Fiolstræde 18

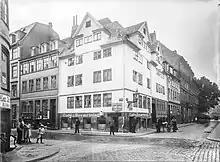
The building photographed by Johannes Hauerslev.

The building was home to 40 residents at the 1860 census. Julius Lund, a master tailor, resided in the building with his wife Albertine Sophie Lund, their foir-year-old son and one lodger. Diderich Jacob Forbæch, a pharmacist, resided in the building with his wife Alise Sophie Forbæch and their 25-year-old son. Carl F. Nielsen, a ship builder, resided in the building with his wife Aanna Nielsen and two lodgers. Poul Christensen, a joiner, resided in the building with his wife Chatrine Christensen, their two foster children (aged 10 and 15). Johan Peter Mathisen, a brick-layer, resided in the building with his wife Severine Christiane Mathisen and their three children (aged one to seven). Peter Jensen, a man in his 30s (profession unknown), resided in the building with his wife Caroline Jensen and their three-year-old son. Peder Christian Schmidt, a workman, resided in the building with hisn wife Ane Elisabeth Schmidt, their 10-year-ol daughter and two lodgers. Christen Rasmussen, a workman, resided in the basement with his wife Else Rasmussen, their 11-year-old son and one lodger. Ole Hansen, another workman, resided in the building with his wife Magrete Hansen and their two children (aged four and seven).